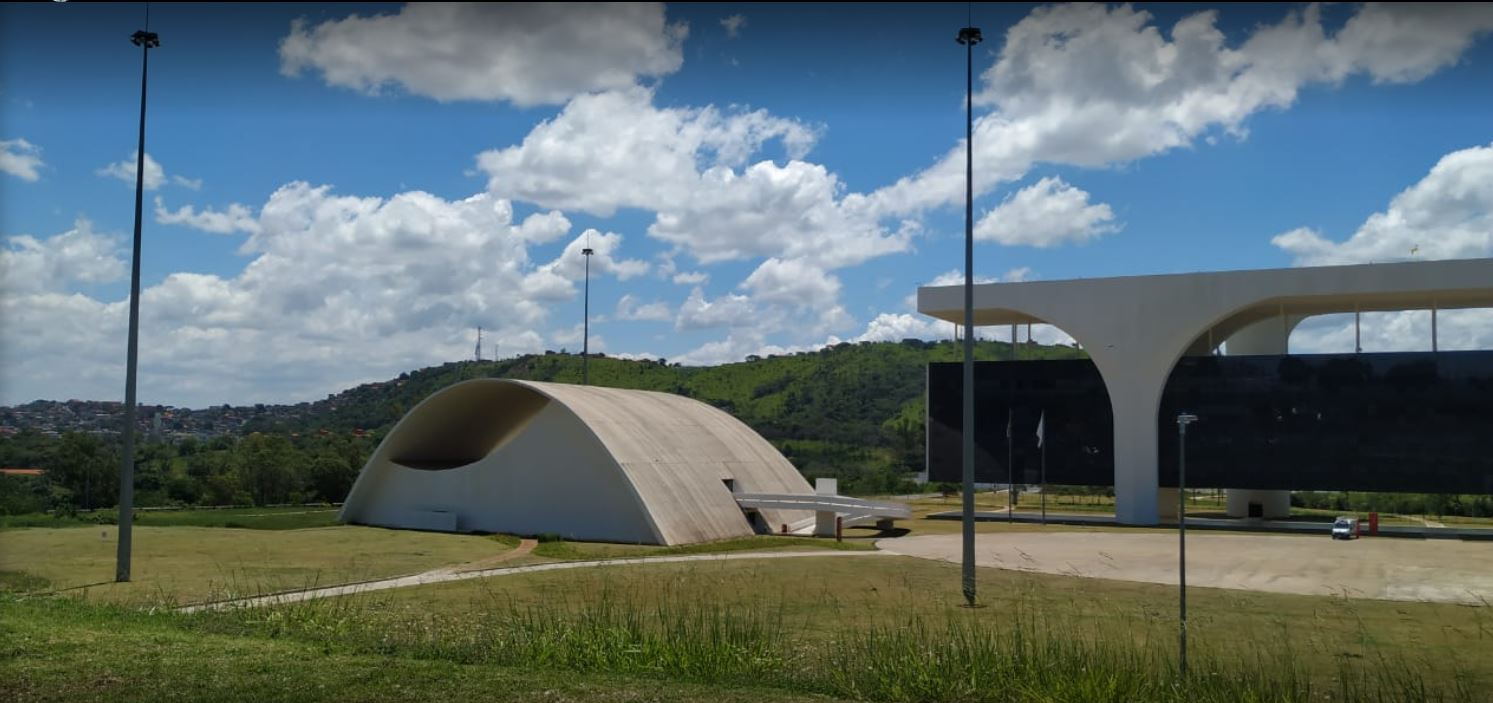
Fire: no
Smoke: no